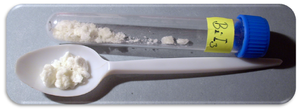
Le bismuth est l'élément chimique de numéro atomique 83, de symbole Bi. C'est le cinquième et dernier élément du groupe des pnictogènes. Il est toxique mais moins que le plomb qu'il tend donc à remplacer pour certains usages, et ce n'est pas un oligo-élément : il n'a aucun rôle physiologique connu. Réputé très faiblement présent dans les organismes animaux, sa cinétique environnementale et dans les organismes a été peu étudiée.